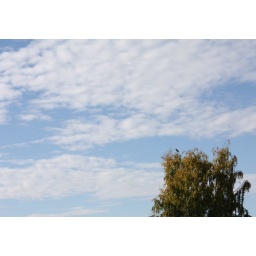
a crow sitting in this tree